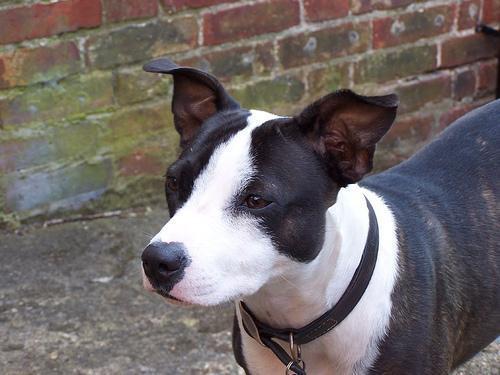
staffordshire bull terrier